Lydia Sokolova

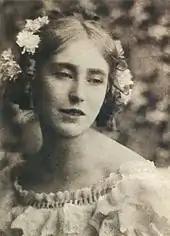
Sokolova in 1914

Lydia Sokolova (1896–1974) was an English ballerina. She trained at the Stedman Ballet Academy and learned from accomplished dancers including Anna Pavlova and Enrico Cecchetti, and was a prominent member of Sergei Diaghilev's Ballets Russes from 1913 to 1929. After the disbandment of that company, she taught, choreographed and occasionally danced. Her last stage performances were in 1962 at the Royal Opera House, London.